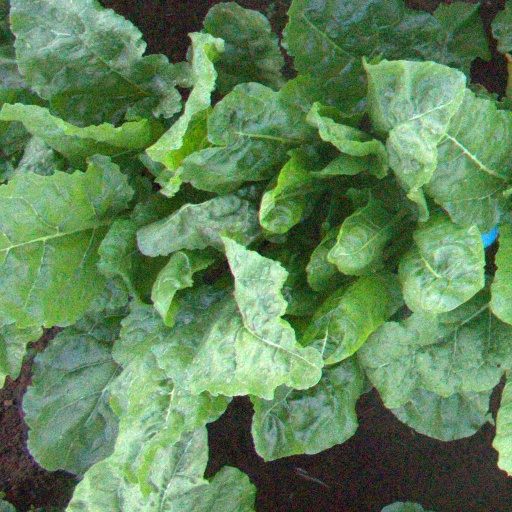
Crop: sugar beet